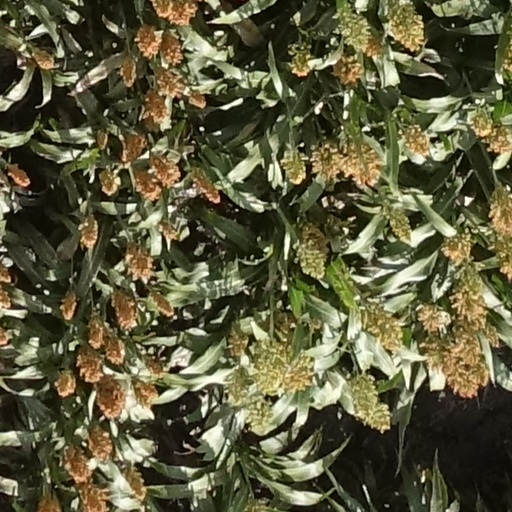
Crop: sorghum